Chris Cook (racing driver)

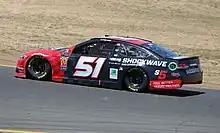
Cook's No. 51 at Sonoma Raceway in 2018

In 2018, Cook returned to the Monster Energy NASCAR Cup Series with Ware, driving his No. 51 entry.